Electric Loco Shed, Arakkonam

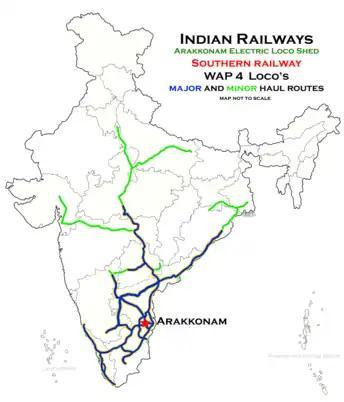
Route haul map of Arakkonam Electric Loco shed

Steam locomotive sheds used to exist at Arrokonam (AJJ) until the late 1970s. After Southern Railway set a deadline to eliminate all steam locomotive operations by 1990, a push was given towards establishing electric locomotion as the primary motive power, and the Steam locomotive shed was decommissioned. To meet the needs of exponentially increasing rail traffic on the new continuous broad-gauge lines from Chennai to Kanyakumari and Palakkad with the completion of gauge conversion, the steam shed site was selected by Indian railways for a new electric locomotive shed.